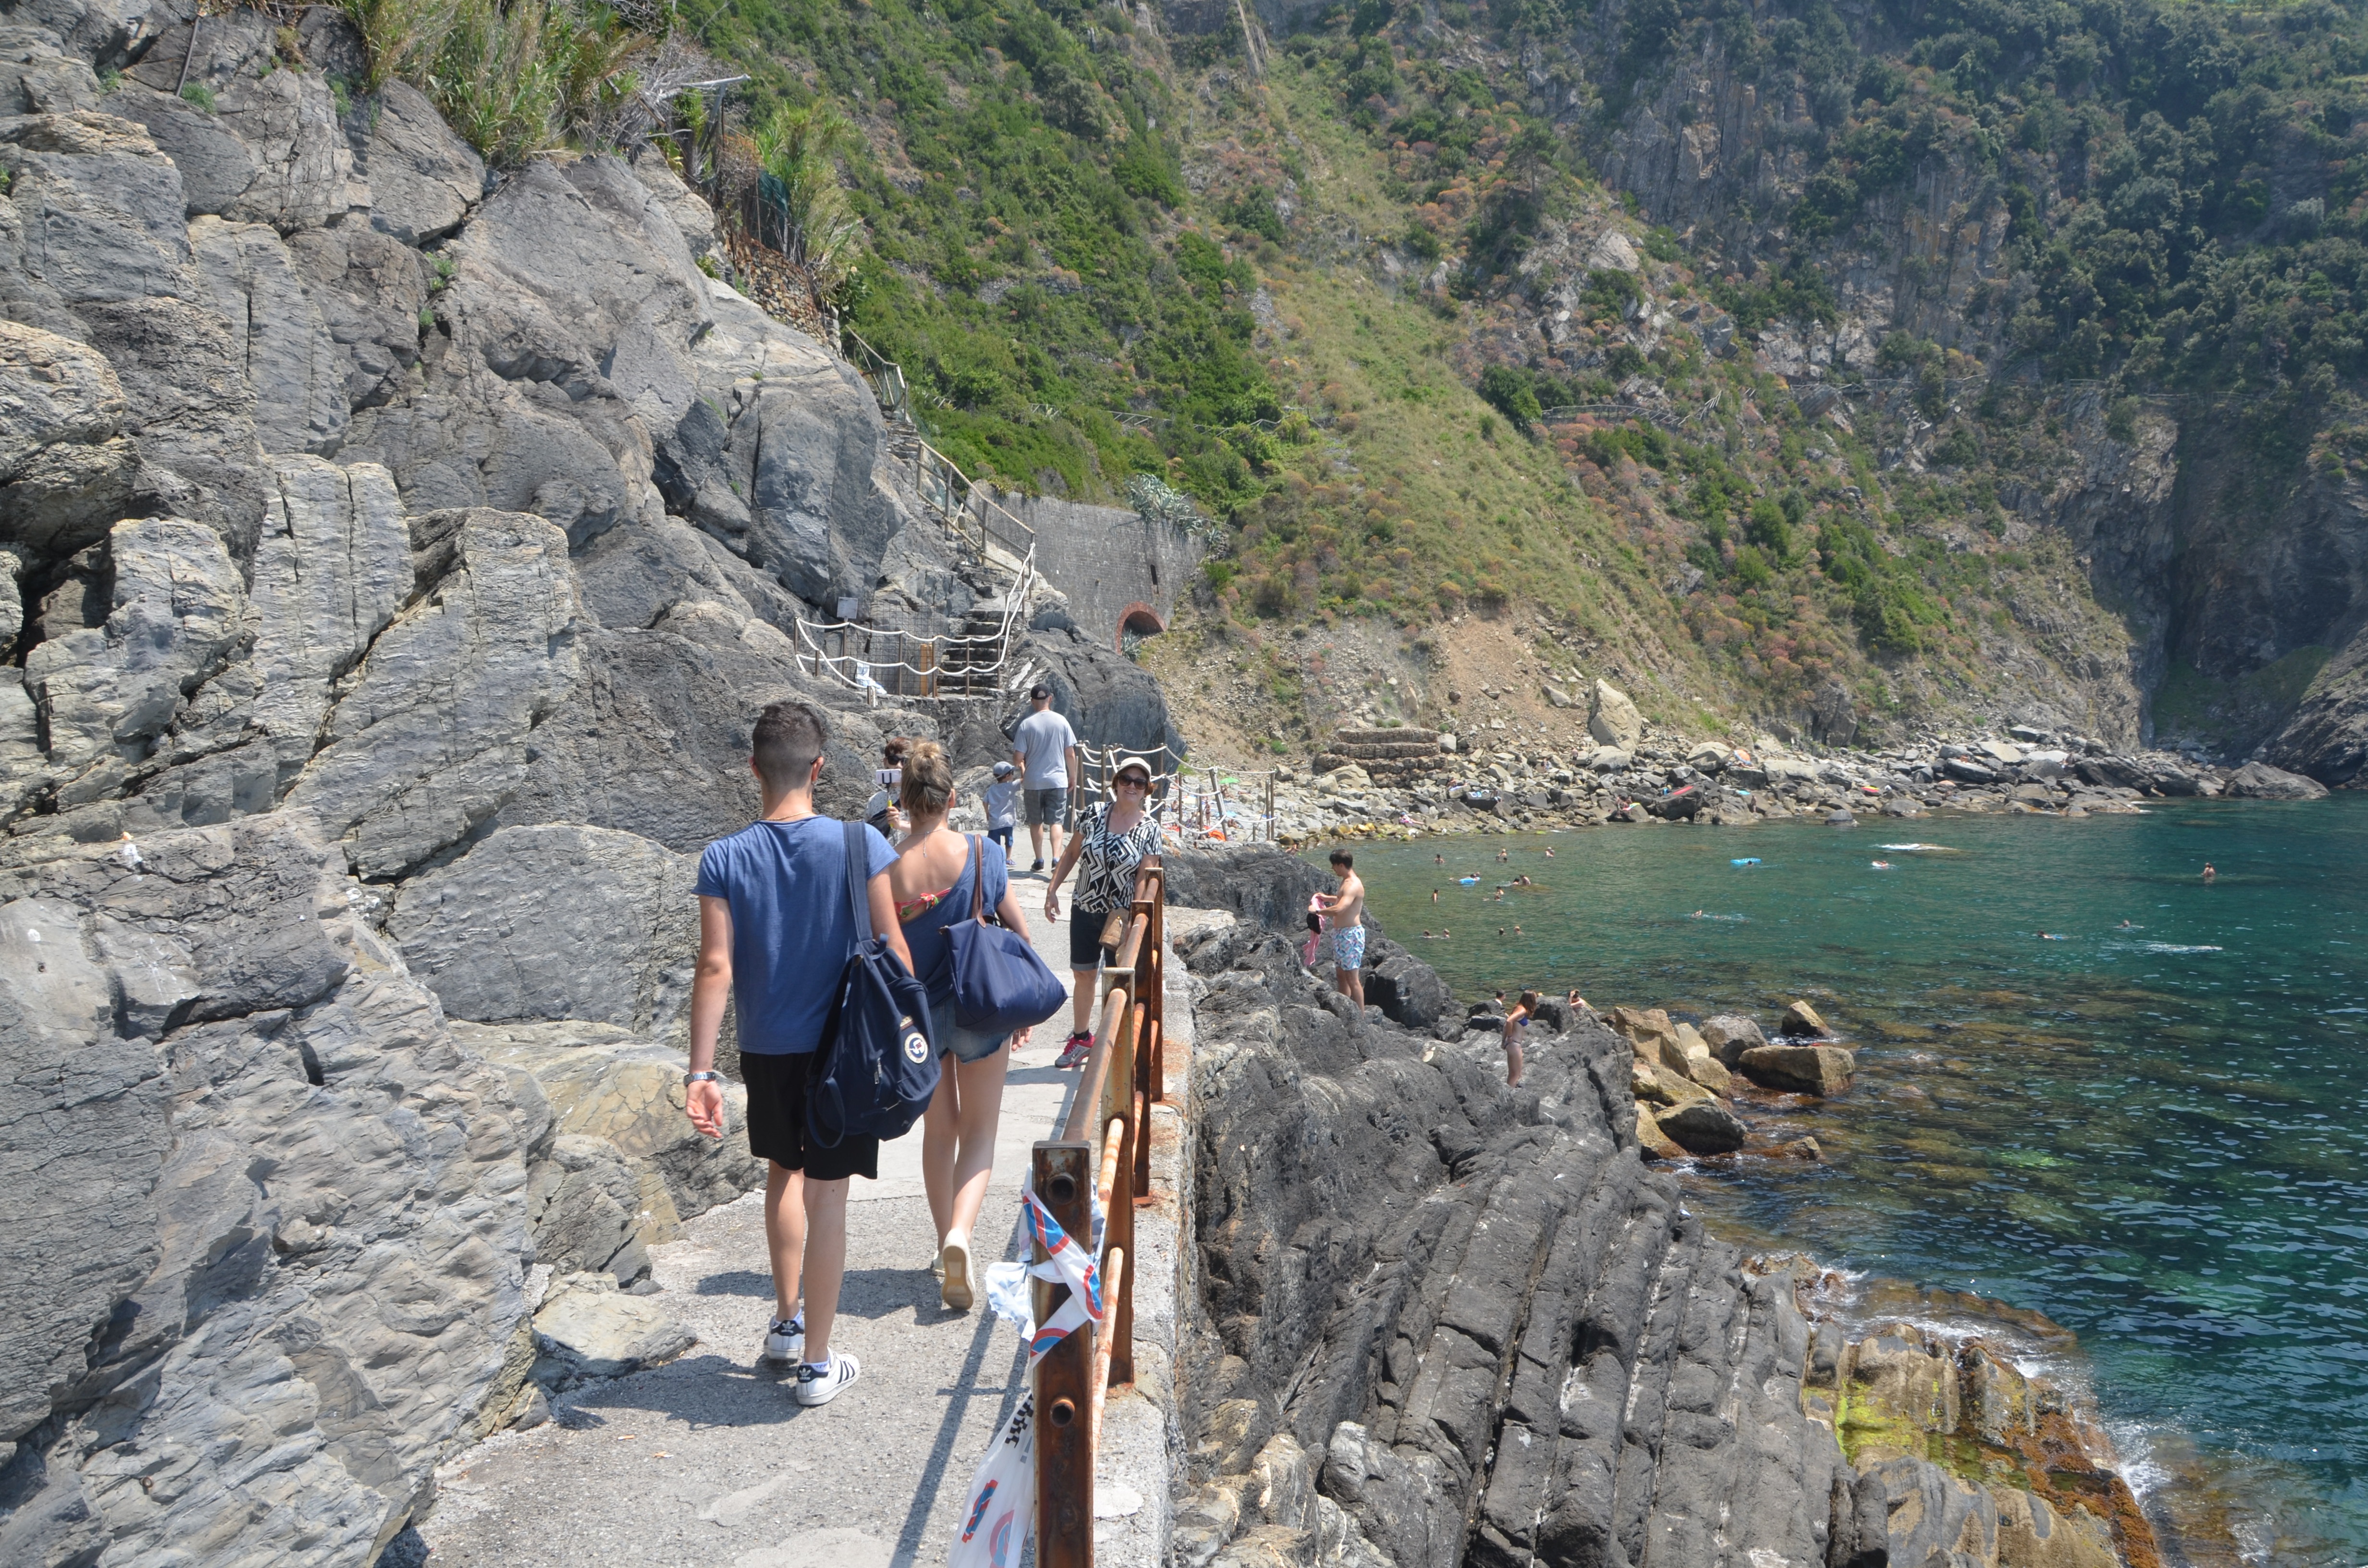
beach, sea, coast, rock, walking, people, adventure, vacation, cliff, bay, italy, terrain, rocks, geology, mar, costa, terre, cape, wadi, cinque